Danilo Türk

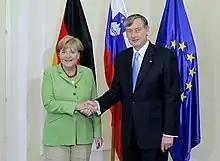
Türk with German Chancellor Angela Merkel, 30 August 2011

In June 2007, Türk ran in the Slovene presidential election. As an independent candidate, he was backed by a broad coalition of left-wing parties, composed of the opposition Zares party and Social Democrats, the Democratic Party of Pensioners of Slovenia, and the extra-parliamentary Christian Socialist Party and Democratic Party. In the first round of the presidential elections, held on 21 October 2007, he placed second with 24.54% of the votes, which brought him into the runoff against the centre right candidate Lojze Peterle (who received 28.50% of the popular vote). He won the runoff on 11 November 2007 with 68.2% of the votes, becoming the third president of Slovenia on 23 December 2007. Türk ran for reelection in 2012, but lost the election to Borut Pahor in a second round of voting, held on 2 December 2012. He received roughly one-third of the votes.